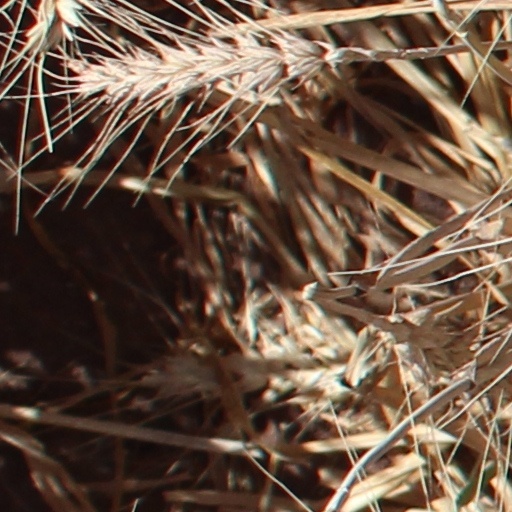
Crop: wheat